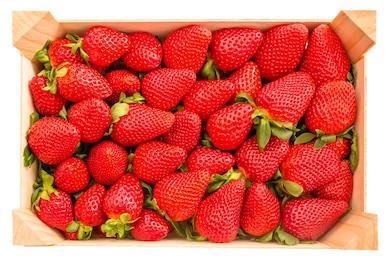
Label: Strawberry